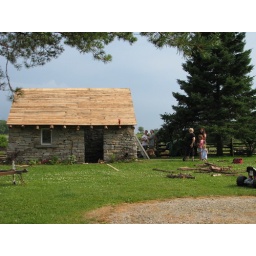
Dry stone house in Holstein, Ontario Canada. Just waiting for the cedar shingles!